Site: brandenburg
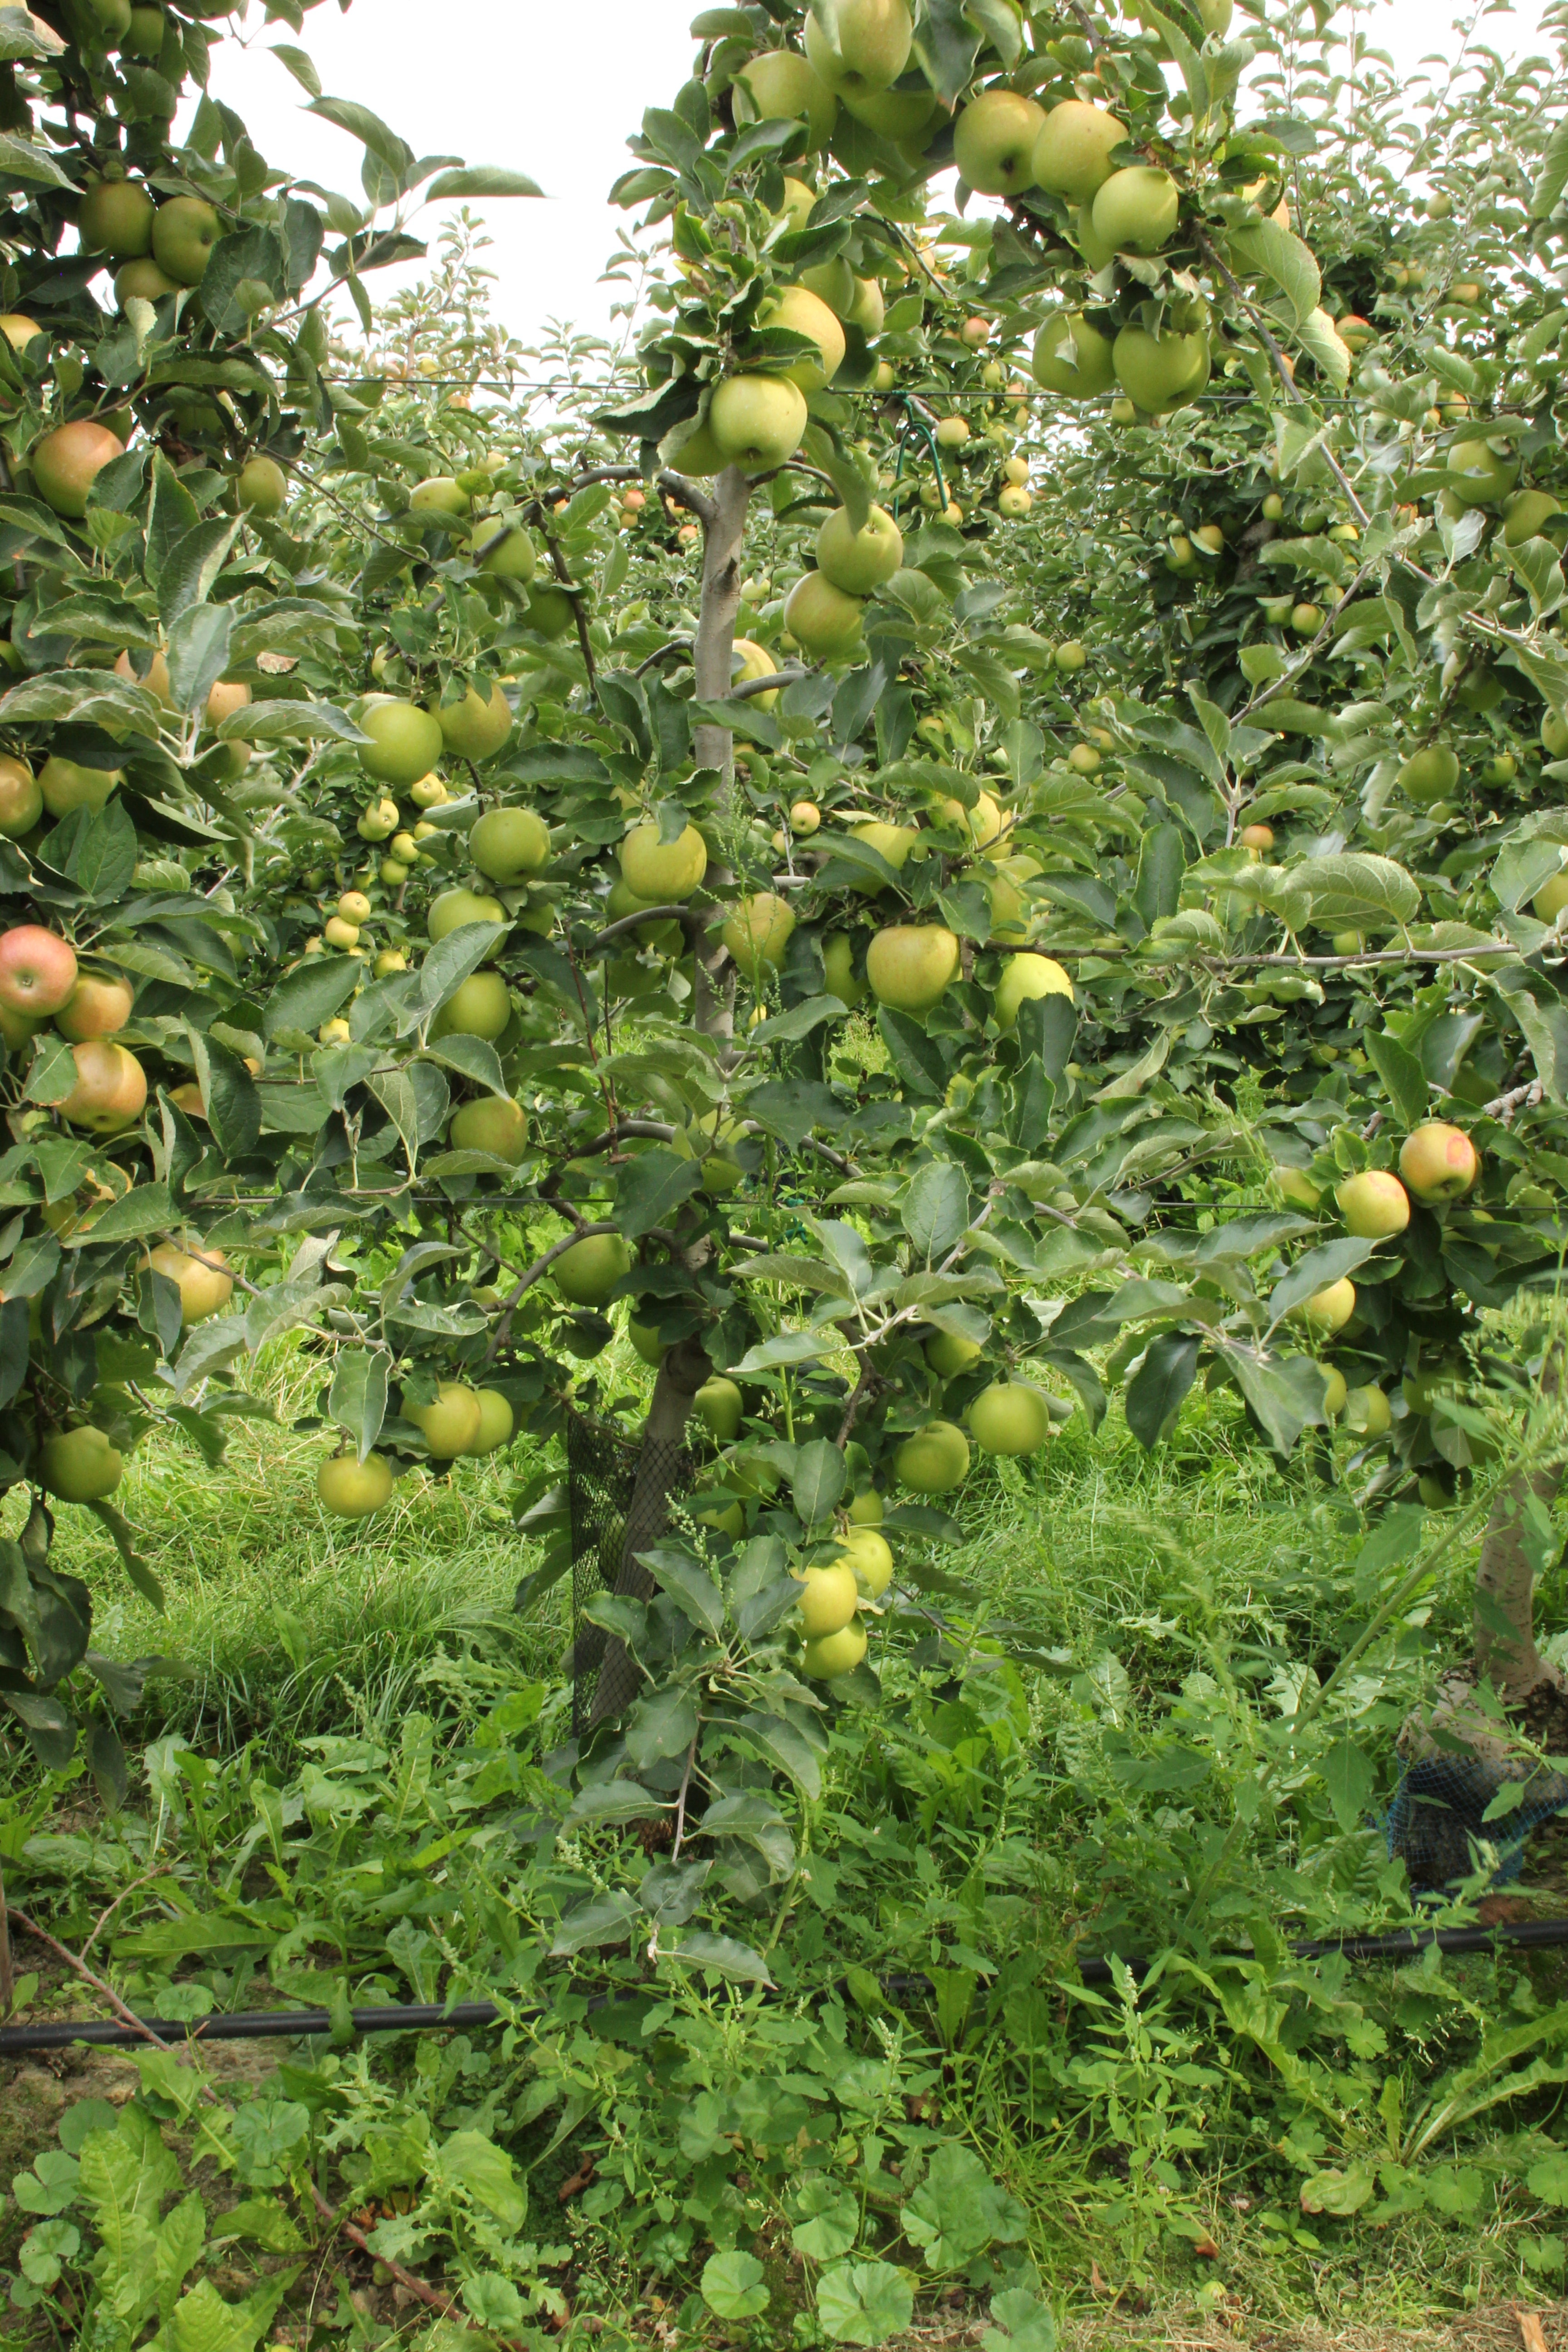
Growth stage (BBCH 87): Maturity of fruit and seed